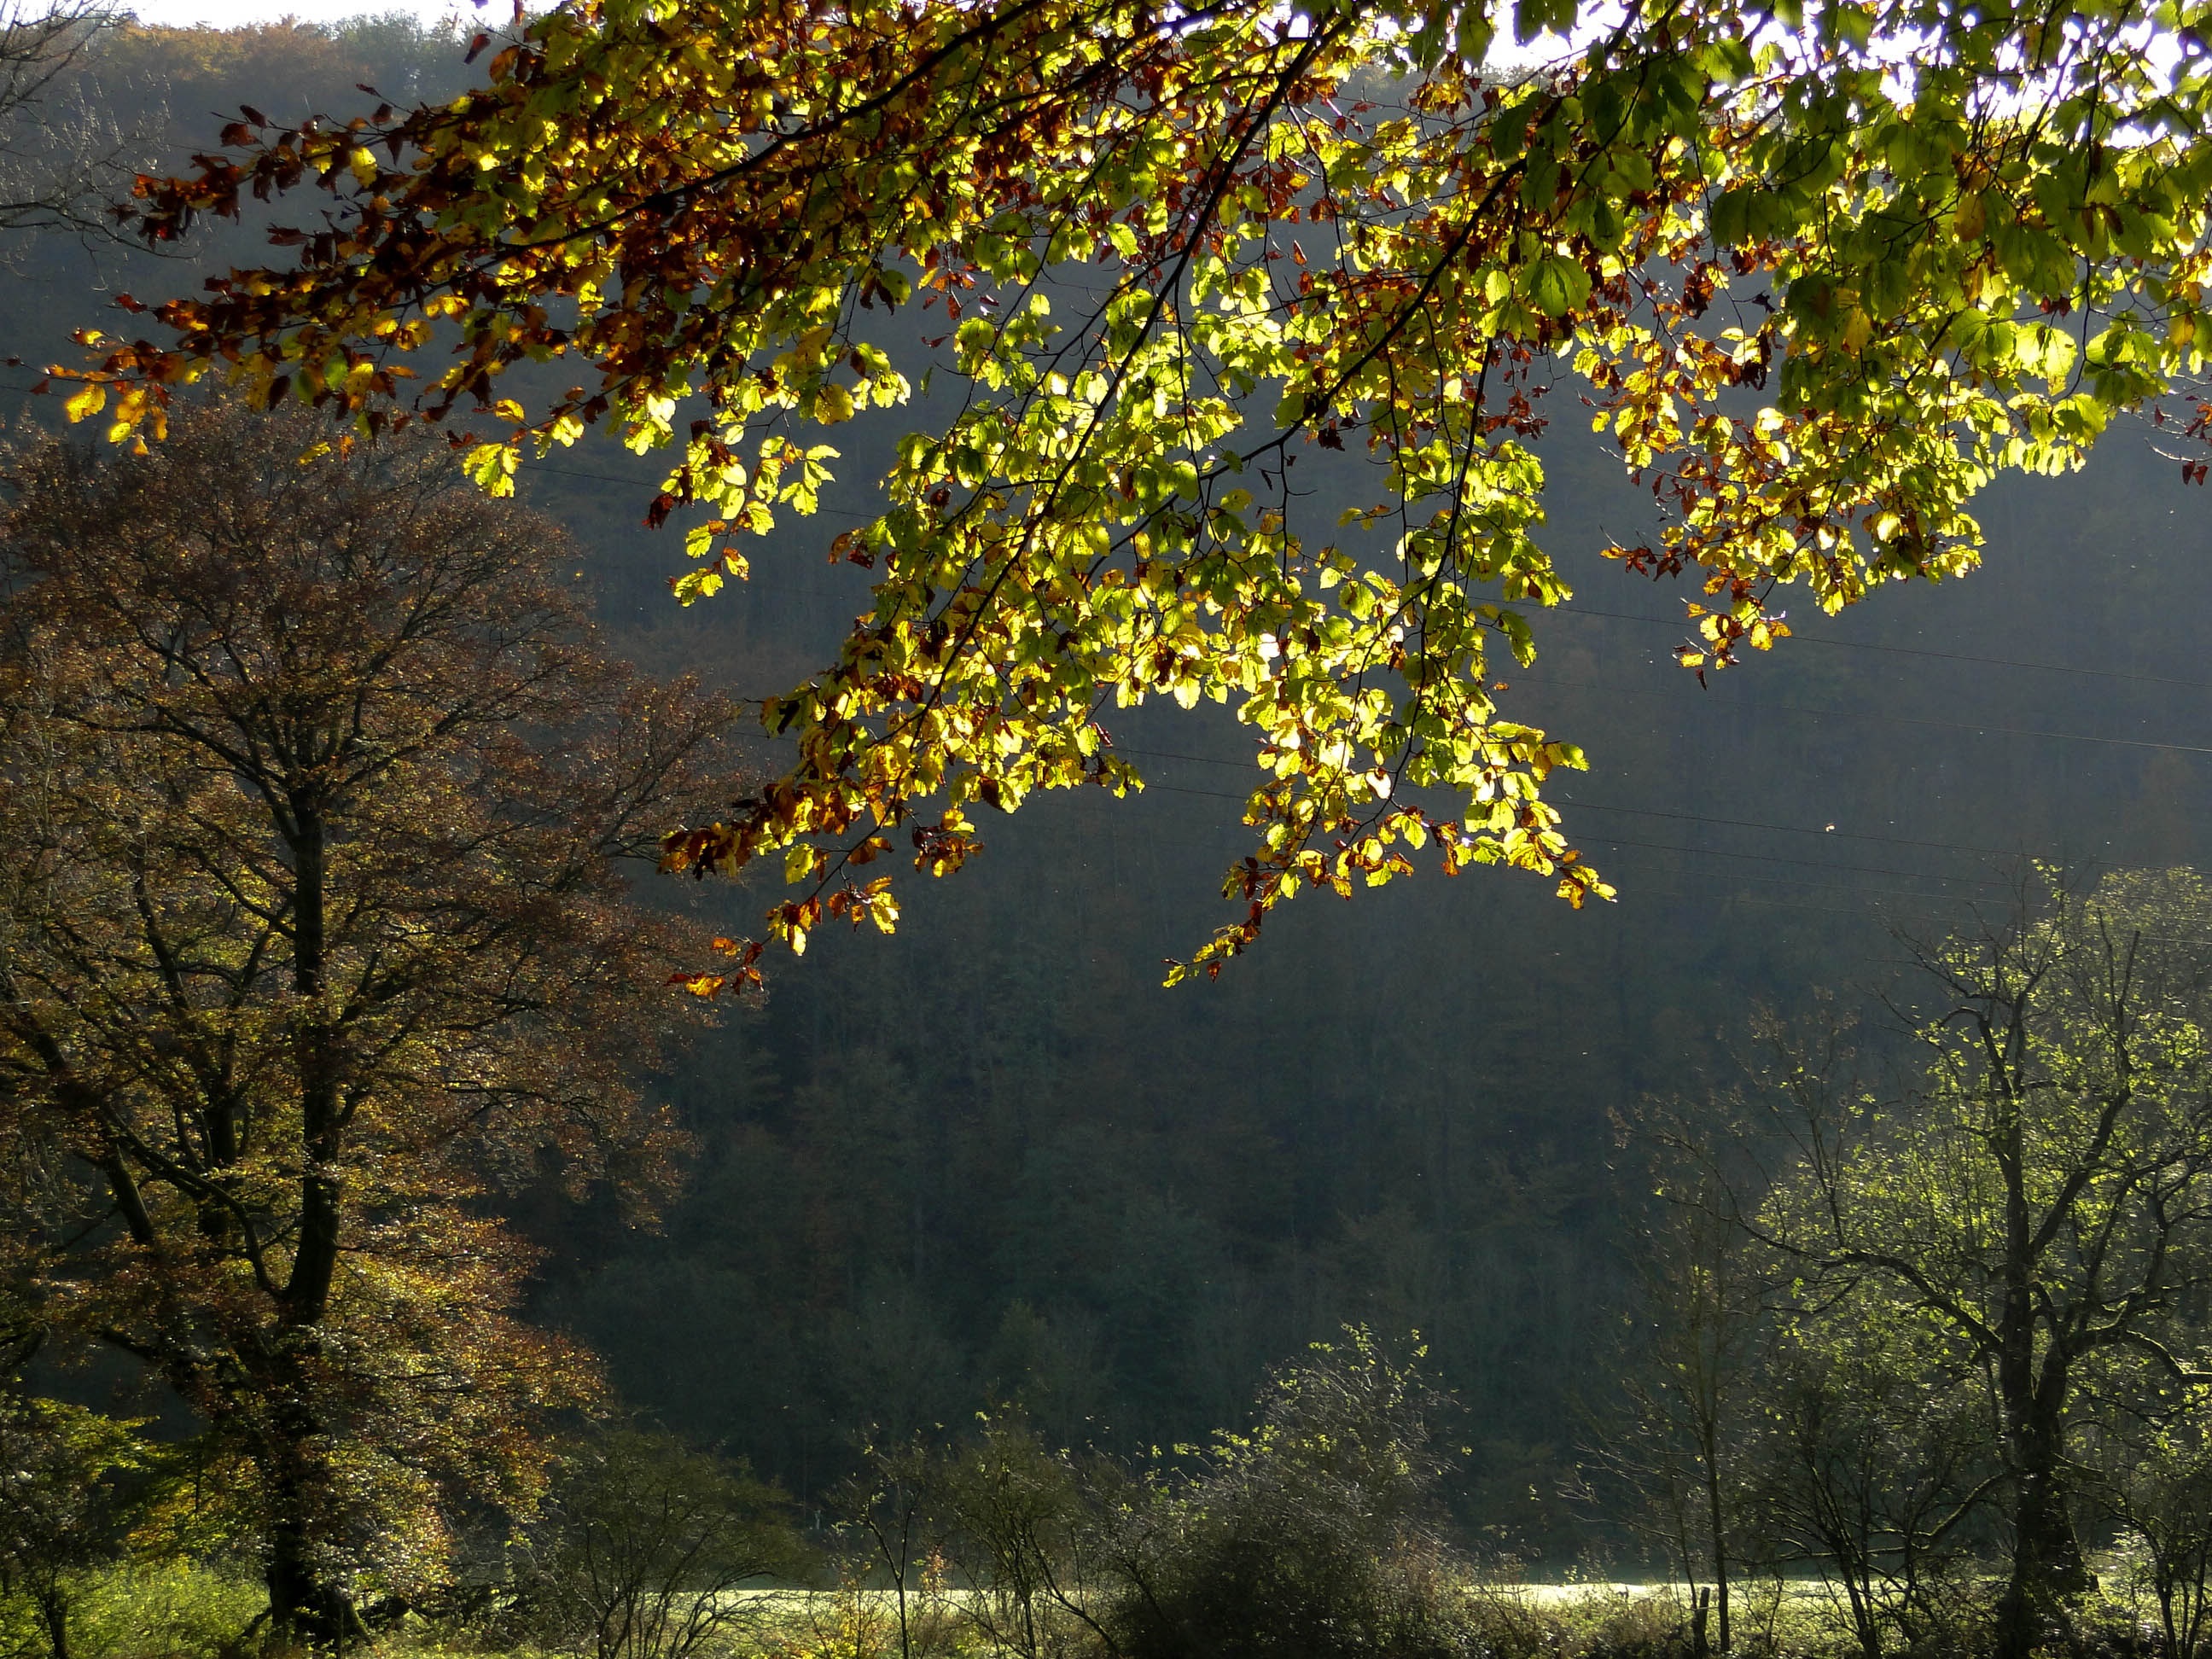
tree, nature, forest, branch, light, plant, sunlight, morning, leaf, flower, autumn, season, deciduous, woodland, leaves in the autumn, golden autumn, atmospheric phenomenon, woody plant